McCoy Tyner

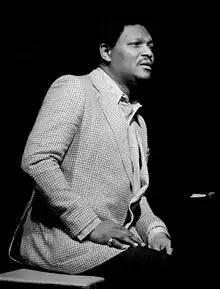
Tyner at Keystone Korner in San Francisco, in March 1981

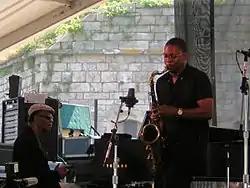
Tyner with Ravi Coltrane at the Newport Jazz Festival in Newport, Rhode Island, in August 2005

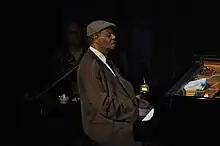
Tyner with his quartet at Jazz Alley in Seattle, in April 2012

Tyner began playing professionally in Philadelphia with local artists such as Lee Morgan and Jimmy Heath, participating in the city's modern jazz scene. He first met John Coltrane, who eventually became "like a big brother" to Tyner, in the summer of 1955. They kept in touch, played together occasionally, and had an understanding that if Coltrane ever formed a group of his own, Tyner would be the pianist. In 1960, Tyner joined The Jazztet led by Benny Golson and Art Farmer and recorded on the group's debut album, "Meet the Jazztet". Around the same time, Coltrane left Miles Davis's group and formed a quartet of his own, but because he was friends with Golson, he was reluctant to ask Tyner to leave The Jazztet. Encouraged by his wife, Naima, Coltrane eventually asked Tyner what he wanted to do.